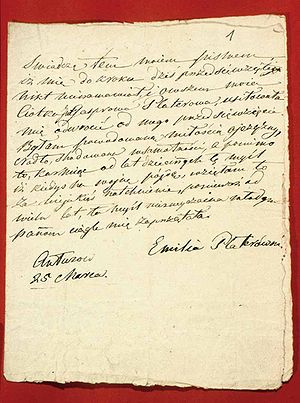
Emilia Plater
Dokument fra 25. marts 1831 af Emilia Plater, hvori hun skriver, at hun tilslutter sig Novemberopstanden af kærlighed til sit land.
Komtesse Emilia Plater var en reveolutionær fra Storfyrstendømmet Litauen. Hun kæmpede i Novemberopstanden og regnes for et nationalhelt i Hviderusland, Litauen og Polen, som tidligere var dele af Den polsk-litauiske realunion.